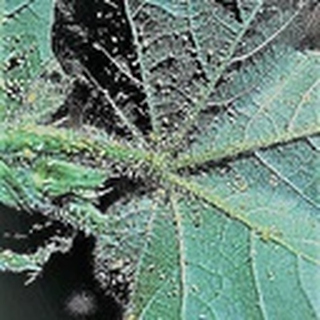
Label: cotton_aphids